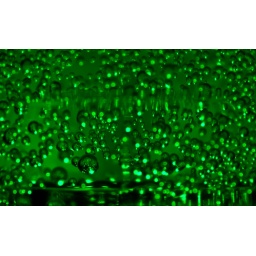
I got inspired by a bottle of hand sanitizer. Lighted by green glow stick